List of Diyar-e-Dil characters

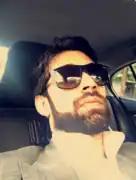
Ali Rehman Khan

Ruhina is an aggressive and furious women, she is Behroze's wife and Faarah's mother. She is Tajamul's sister, Zuhra, Suhaib and Arjumad's sister-in-law, Moeez